Dokha

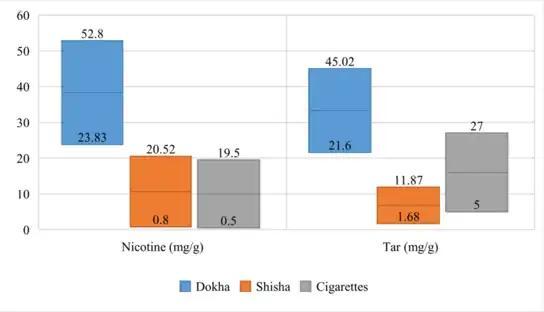
Nicotine and tar levels compared to other tobacco products, per a 2018 University of Sharjah study

As dokha consists of tobacco and other plant material, health officials suspect the effects from prolonged use are similar or identical to that of cigarettes and other tobacco products, but there have been no clinical studies to identify the long-term risks specific to it. Anecdotal evidence from chronic users suggests that long-term use may cause them to feel out of breath after strenuous activity, and they report difficulty quitting.